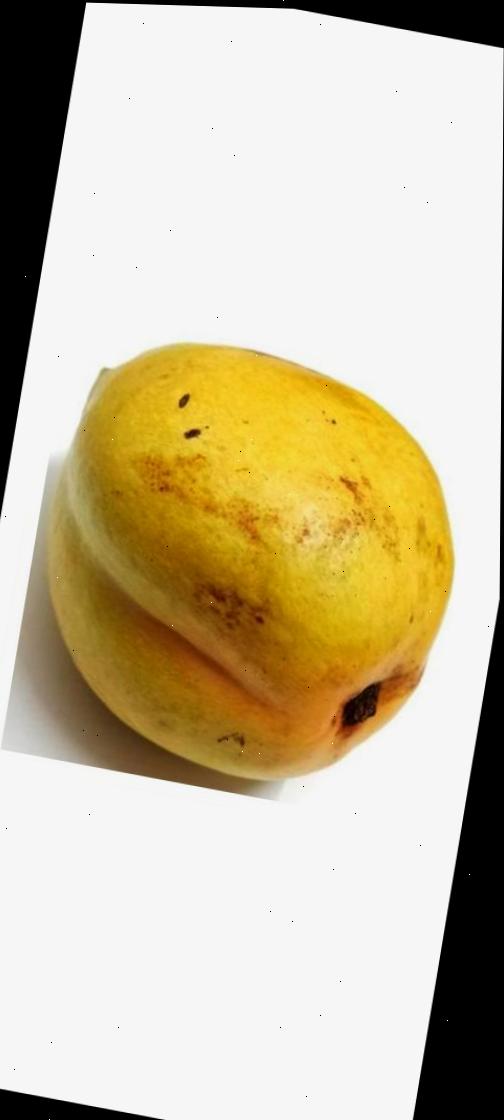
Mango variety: Bari-11